The Shadow (1933 film)

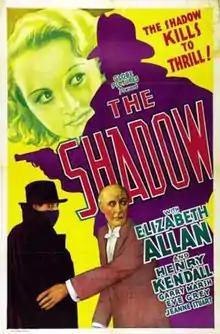

The Shadow is a 1933 British mystery film directed by George A. Cooper and starring Henry Kendall, Elizabeth Allan and Felix Aylmer.